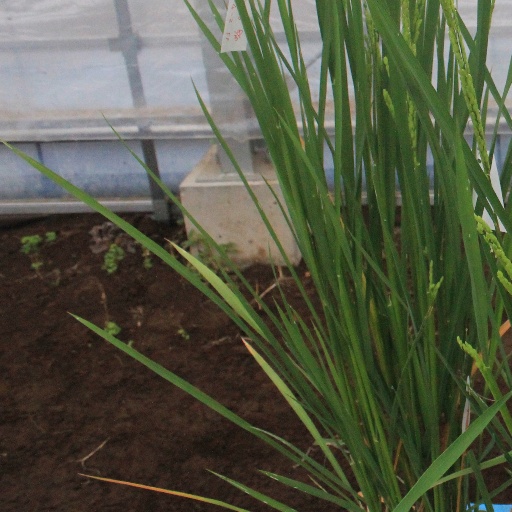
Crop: rice